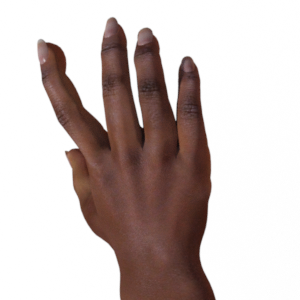
Label: paper